Stanford Everyday People

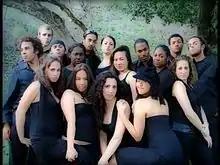
EP at Stanford, ~2005

The International Championship of Collegiate A Cappella (ICCA) first judged live a cappella performance competitions in 1996.